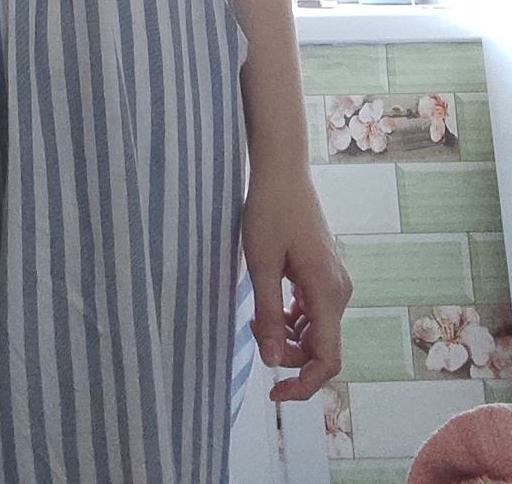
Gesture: no_gesture